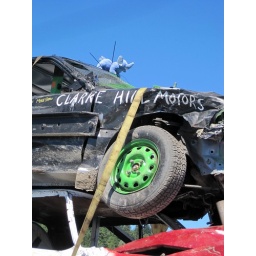
I am not sure what role the blue elephant played in all this